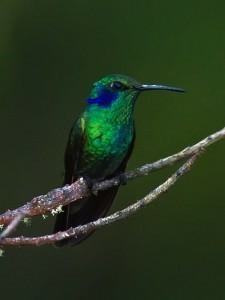
A photo of a green violetear